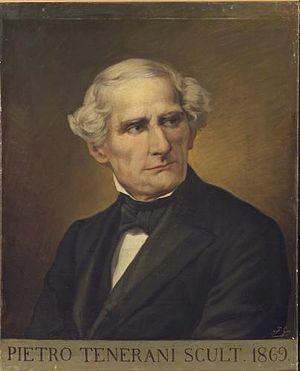
Portrait du sculpteur italien Pietro Tenerani (1789-1869) par Francesco Gaj (1835- 1907).
Pietro Angiolo Tenerani est un sculpteur italien, signataire du manifeste du Purisme italien.